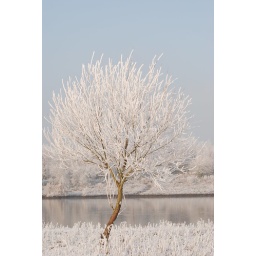
Snowy tree next to the river &amp;quot;Maas&amp;quot; in the Netherlands.